Sergey Ulyanin

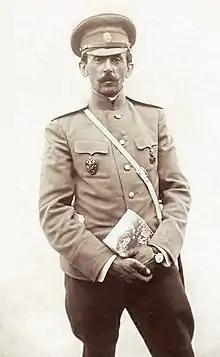

Sergey Alekseevich Ulyanin (( 1871, Moscow — 13 October 1921, London) was a Russian aircraft designer and military pilot, a pioneer of military use of aerial photography and commander of the Russian Air Force in 1917-1918.